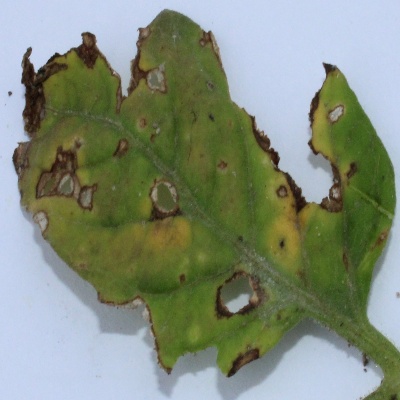
Crop: Tomato
Condition: septoria leaf spot